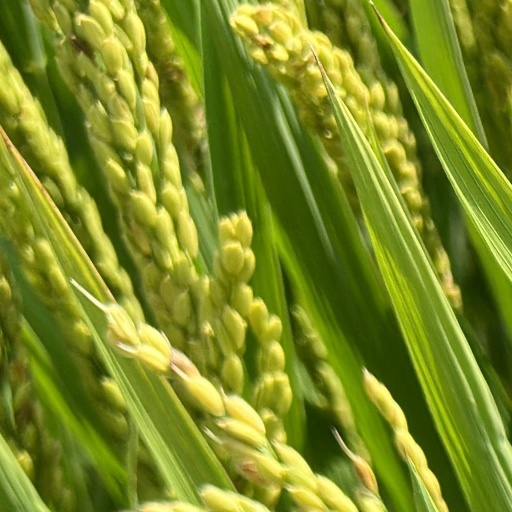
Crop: rice